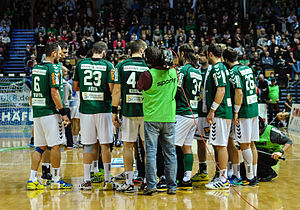
HSG Wetzlar
Timeout hos HSG Wetzlar
HSG Wetzlat er en håndboldklub fra Wetzlar, Hessen, Tyskland, der blev grundlagt i 1992. Holdet har spillet i håndboldbundesligaen siden 1998. Holdet har hjemmebane i Rittal Arena, hvor der er plads til 5.000 tilskuere. Holdet har været i den tyske pokalfinale i 1997 og i 2001. I 1997/1998 deltog klubben i Cup Winners' Cup,